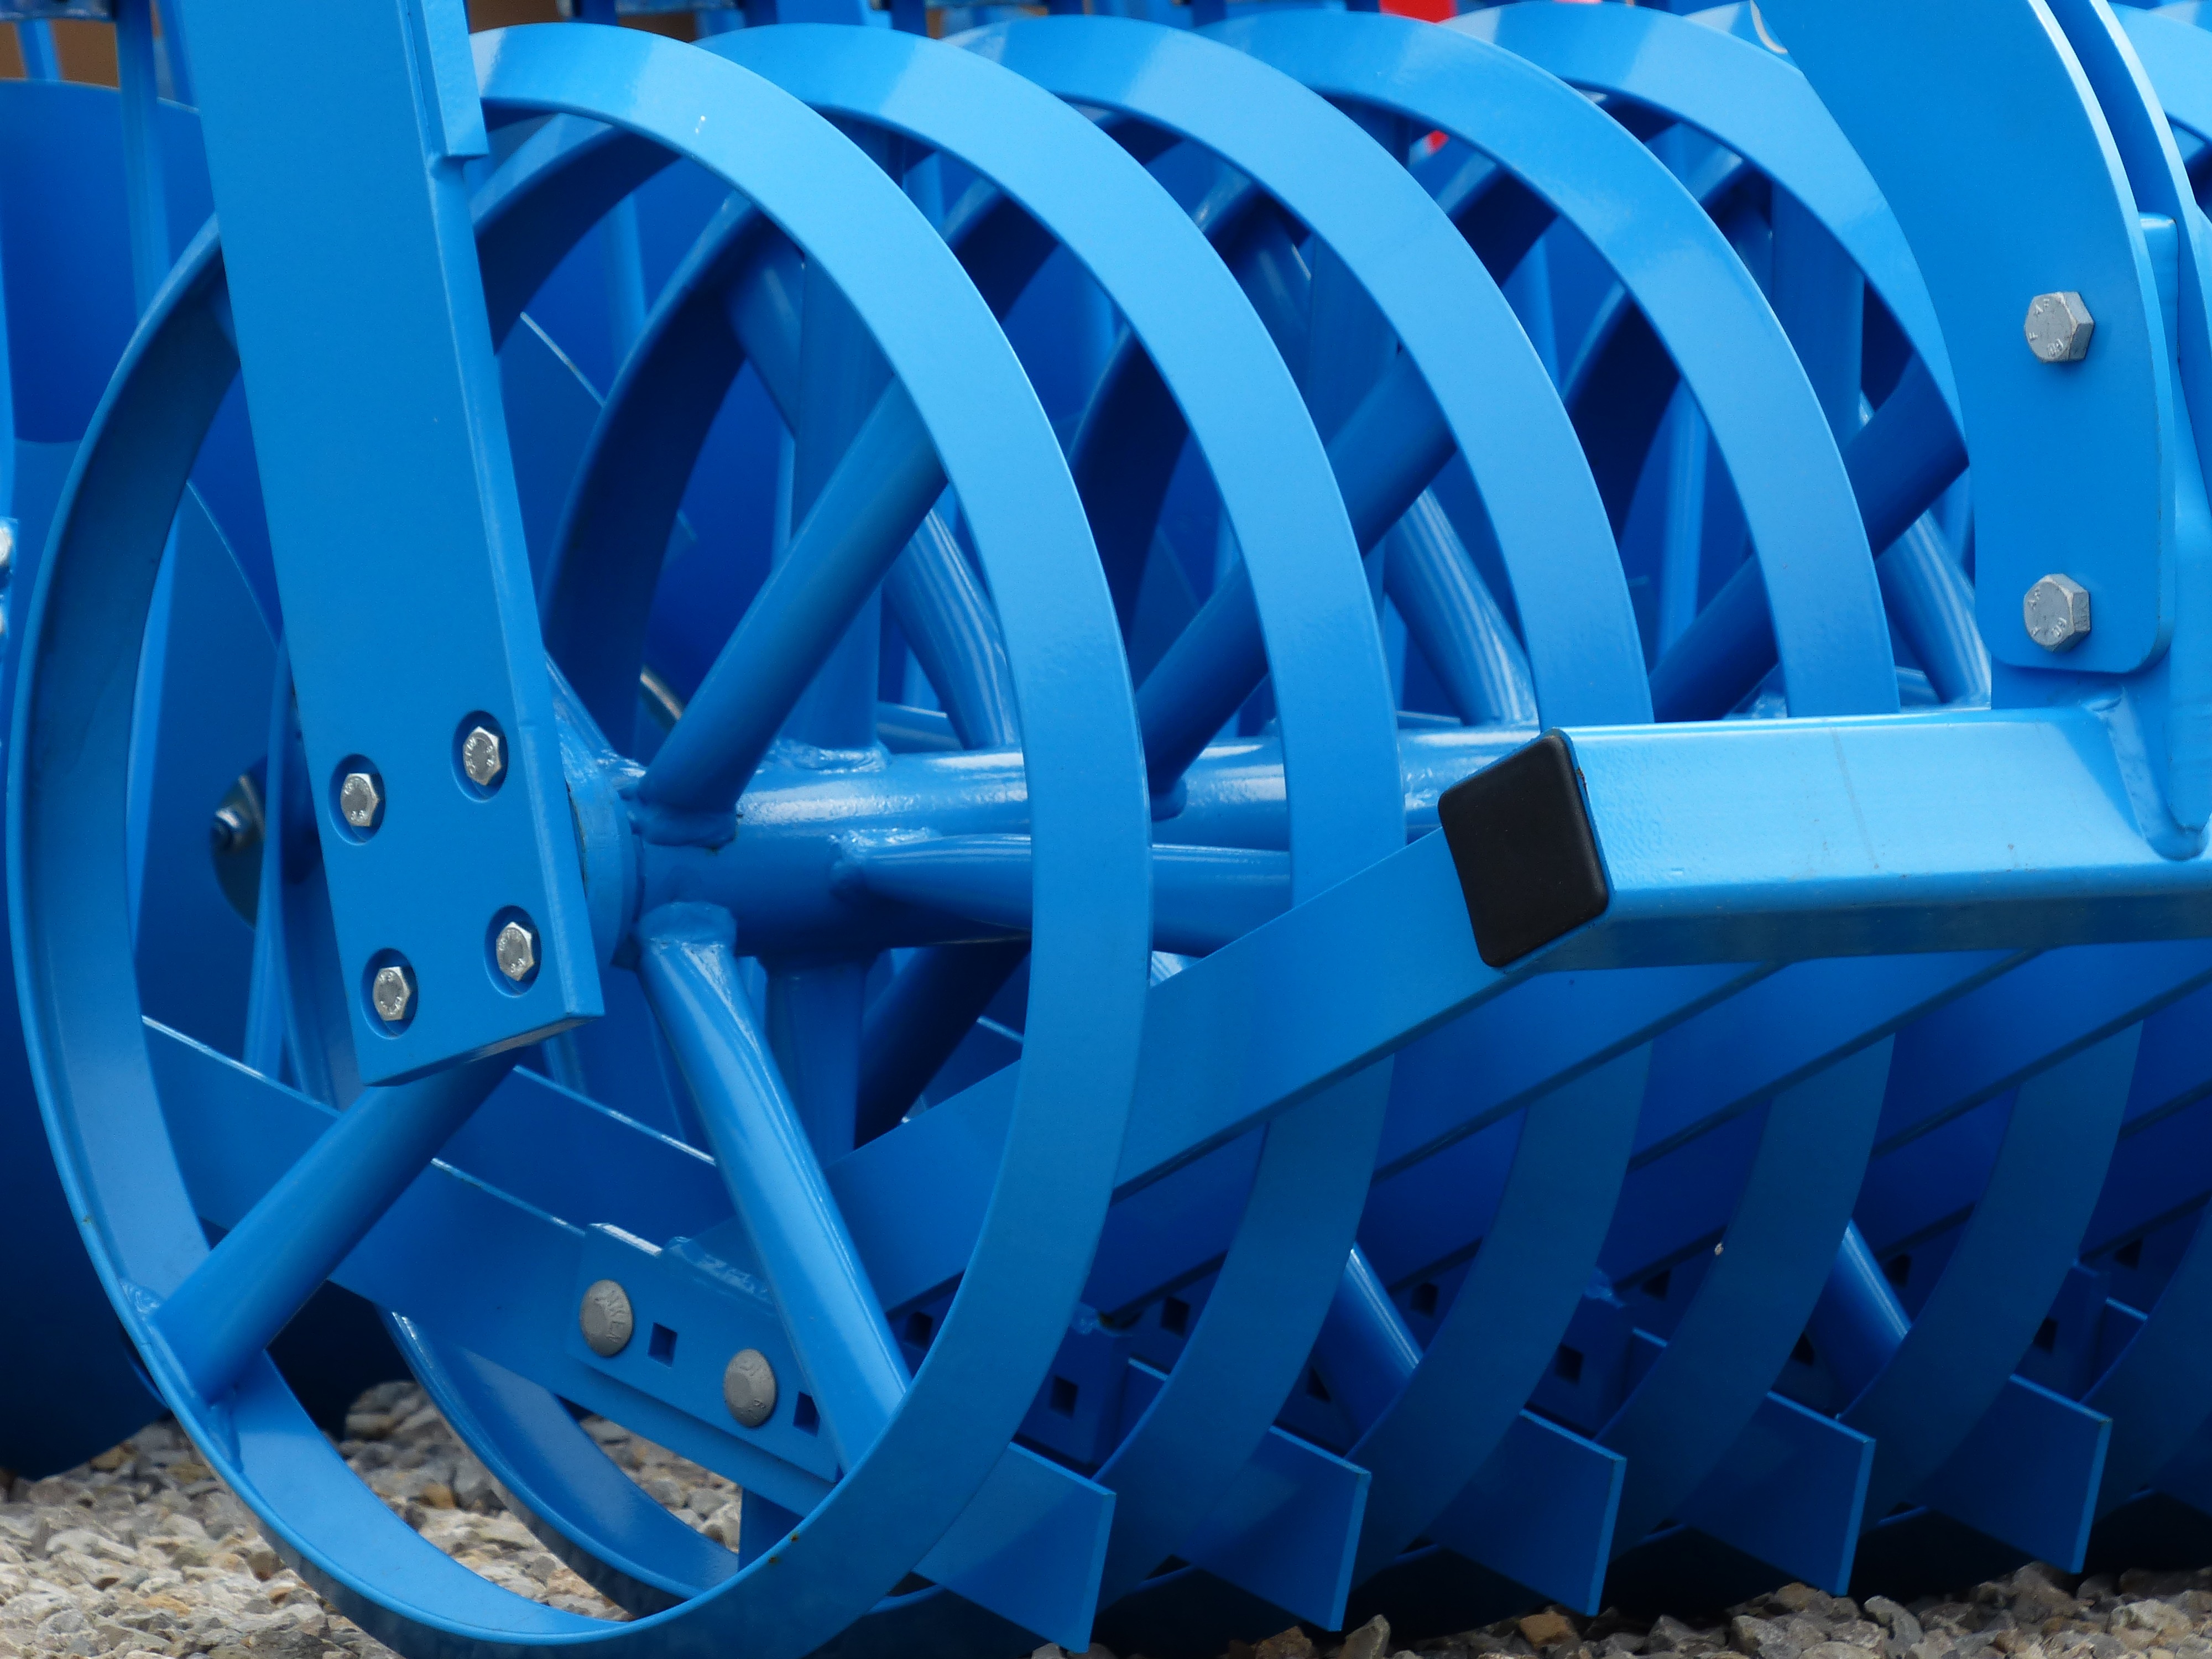
farm, ground, wheel, vehicle, machine, blue, agriculture, tire, device, agricultural, product, tools, rim, arable, agricultural machine, harrow, striegel, tillage equipment, automotive tire, aircraft engine, loosen, sedimental crush, short disc harrow, machining device, short slices